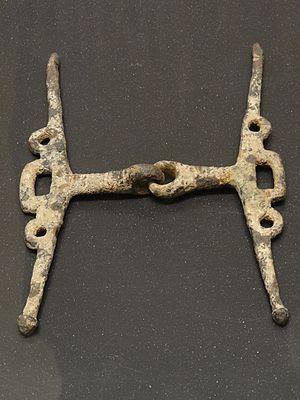
Mors brisé à montants latéraux perforés, en bronze et datant du second Âge du Fer (musée du Louvre).
Le mors est une pièce de harnachement, le plus souvent métallique, insérée dans la bouche d'un équidé, généralement un cheval. En complément avec le filet ou la bride et équipé de rênes, il permet à un cavalier de contrôler la vitesse et la direction de sa monture grâce à ses mains. Il existe de nombreux modèles de mors différents.